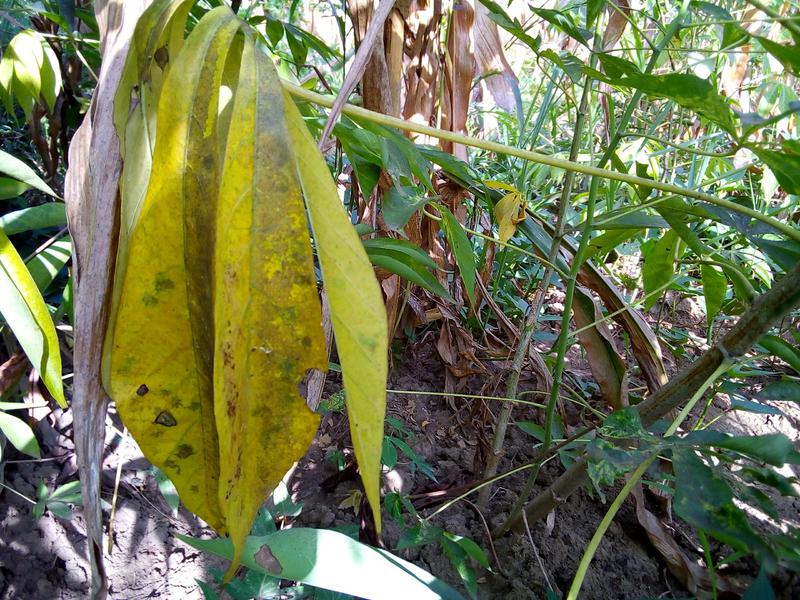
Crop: cassava
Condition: healthy